Alan Blumlein

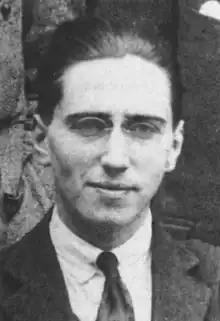
Blumlein in 1931 or 1932

Alan Dower Blumlein (29 June 1903 – 7 June 1942) was an English electronics engineer, notable for his many inventions in telecommunications, sound recording, stereophonic sound, television and radar. He received 128 patents and was considered one of the most significant engineers and inventors of his time.